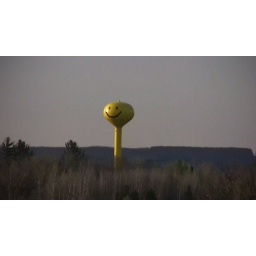
A water tower near a Wal-Mart in West Branch, Michigan.